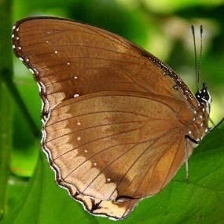
Species: GREAT EGGFLY